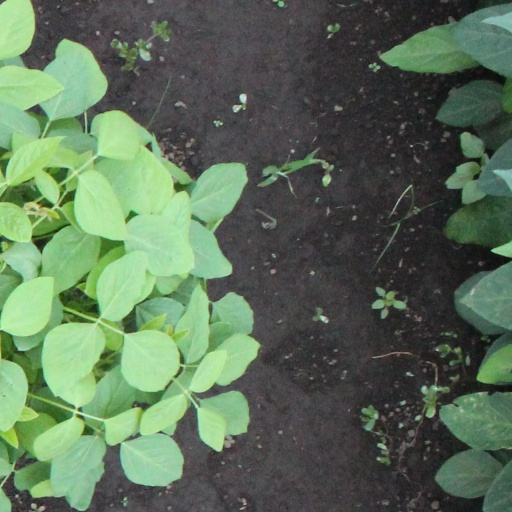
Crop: soybean